Viento de Agua

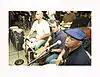
Viento de agua playing bomba drums.

Viento de Agua is a contemporary bomba and plena band, created in New York City in 1997. Bomba and plena are musical genres within the Afro-Puerto Rican tradition. Their first album, "De Puerto Rico al Mundo", was selected among the Top 10 Latin albums of the year by "The New York Times".